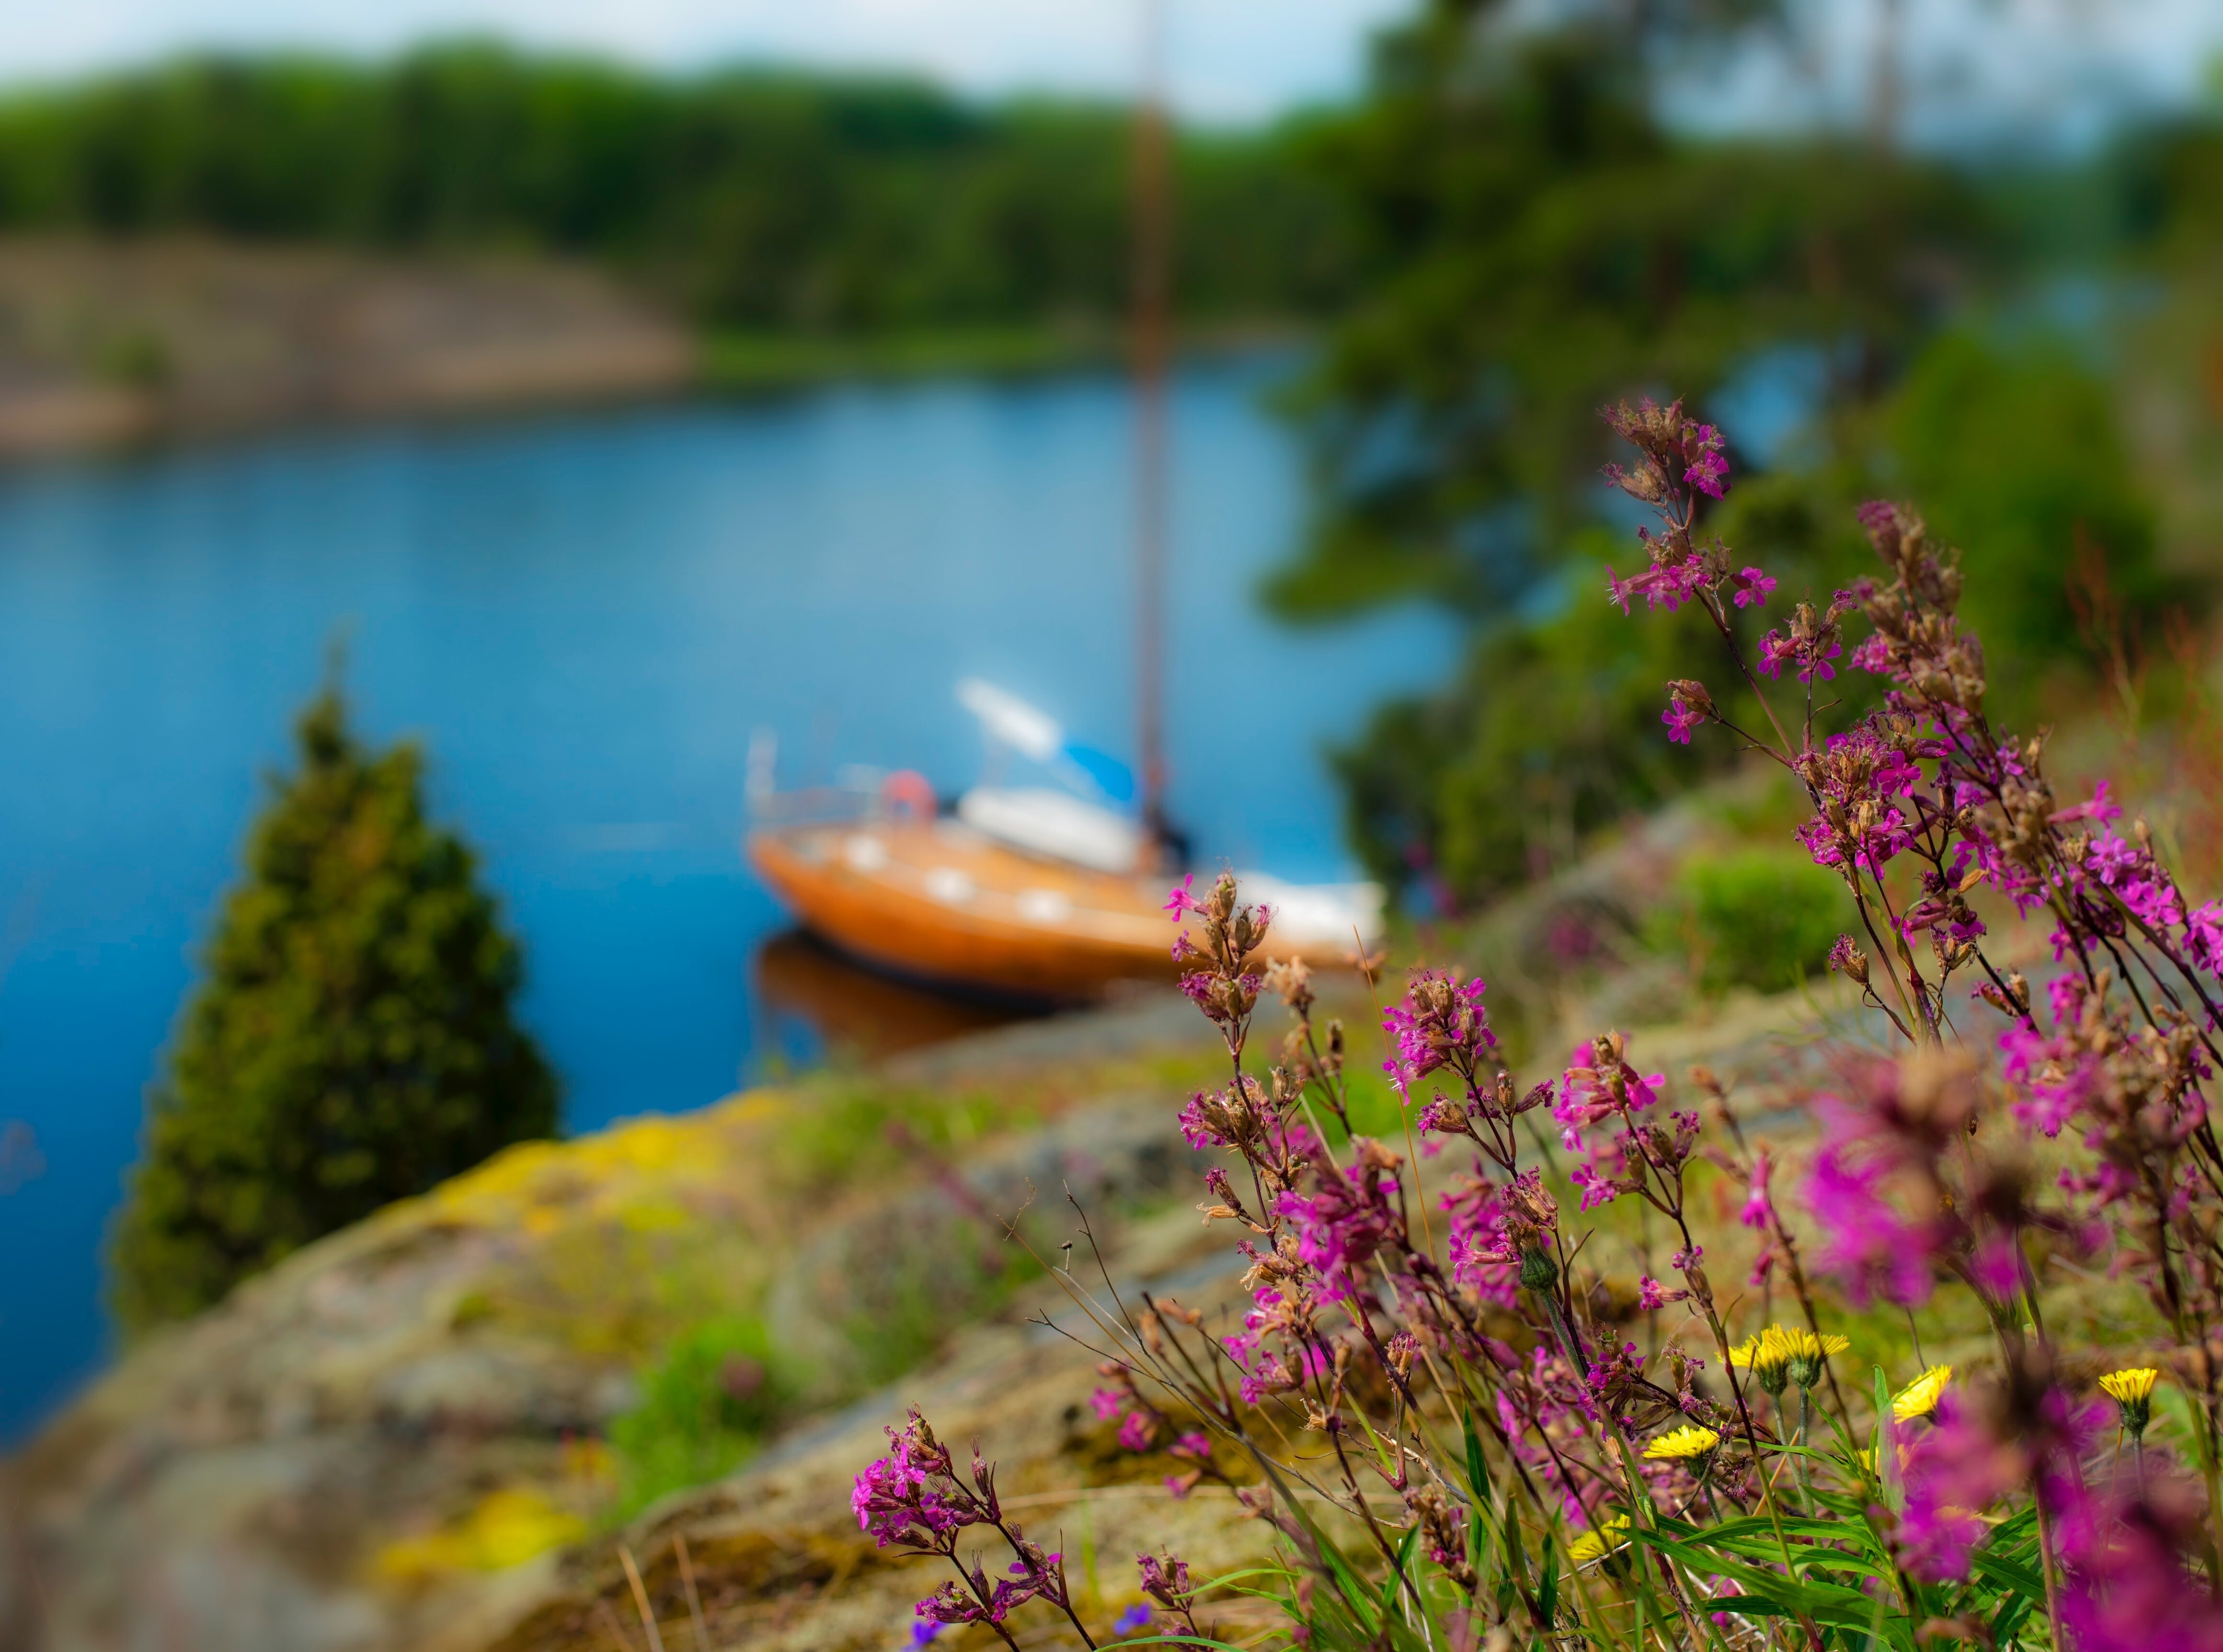
nature, plant, leaf, flower, wildlife, autumn, botany, flora, fauna, wildflower, macro photography